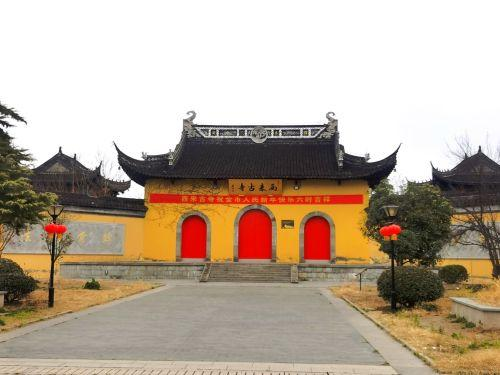
地标名称：西来古寺
所在城市：泰州市·靖江市